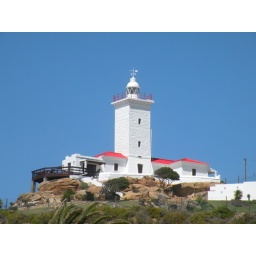
Loved the white against the blue